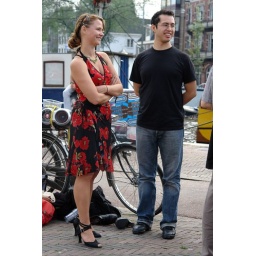
Woman in the red dress